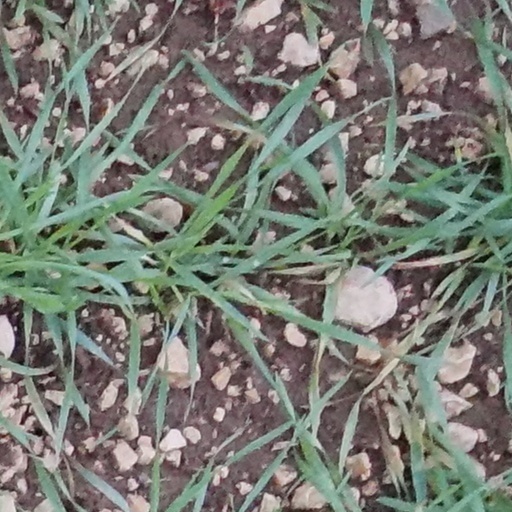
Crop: wheat